Crystal Grottoes

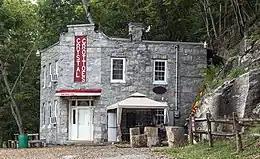
The building at the entrance to Crystal Grottoes

Most of the rooms abound in speleothem formations, generally stalactites, flowstone, and columns. They are typically white or buff, with one area (called Fairyland) tinted a light red, by iron oxides.